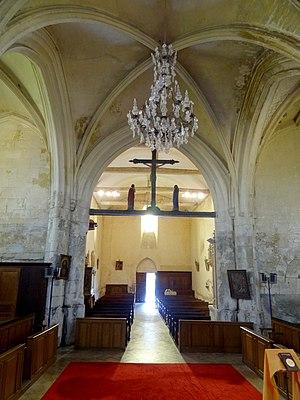
Intérieur de l'église - voir titre.
Léglise Saint-Lucien de Litz est une église catholique paroissiale située à Litz, dans le département de l'Oise, en France. La nef unique, qui n'a jamais été voûtée, s'inscrit dans la tradition romane, mais le portail, dissimulé sous un porche moderne, n'est pas antérieur à la fin du XIIᵉ siècle. Plus anciens sont les murs ouest et nord de la base du clocher, qui est lui-même une construction en charpente de l'époque moderne. Ses murs ont été intégrés dans le vaste chœur à double transept et abside à cinq pans, qui a été achevé en 1542, époque de reconstruction et restauration de nombreuses églises de la région. Il témoigne du passage successif du style gothique flamboyant vers la Renaissance. Il est néanmoins homogène, et semble avoir été édifié d'un seul jet. À l'intérieur, le profil particulièrement complexe des arcs-doubleaux longitudinaux, la façon dont les nervures des voûtes s'interpénètrent, et la réception de certaines moulures sur des culots sont des originalités caractéristiques du style flamboyant. Seuls les clés de voûte, trois culs-de-lampe des voûtes et une piscine liturgique sont de style Renaissance.